Answer in natural language. Which object is closer to colorful landscape painting (highlighted by a red box), Toaster (highlighted by a blue box) or brown top white leg dining table (highlighted by a green box)? Choose between the following options: brown top white leg dining table (highlighted by a green box) or Toaster (highlighted by a blue box)
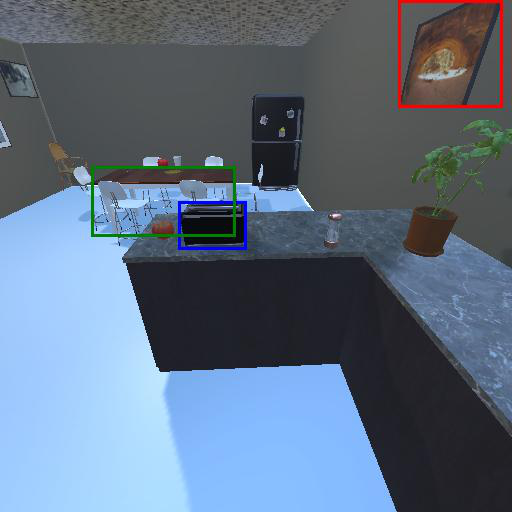
<answer>Toaster (highlighted by a blue box)</answer>